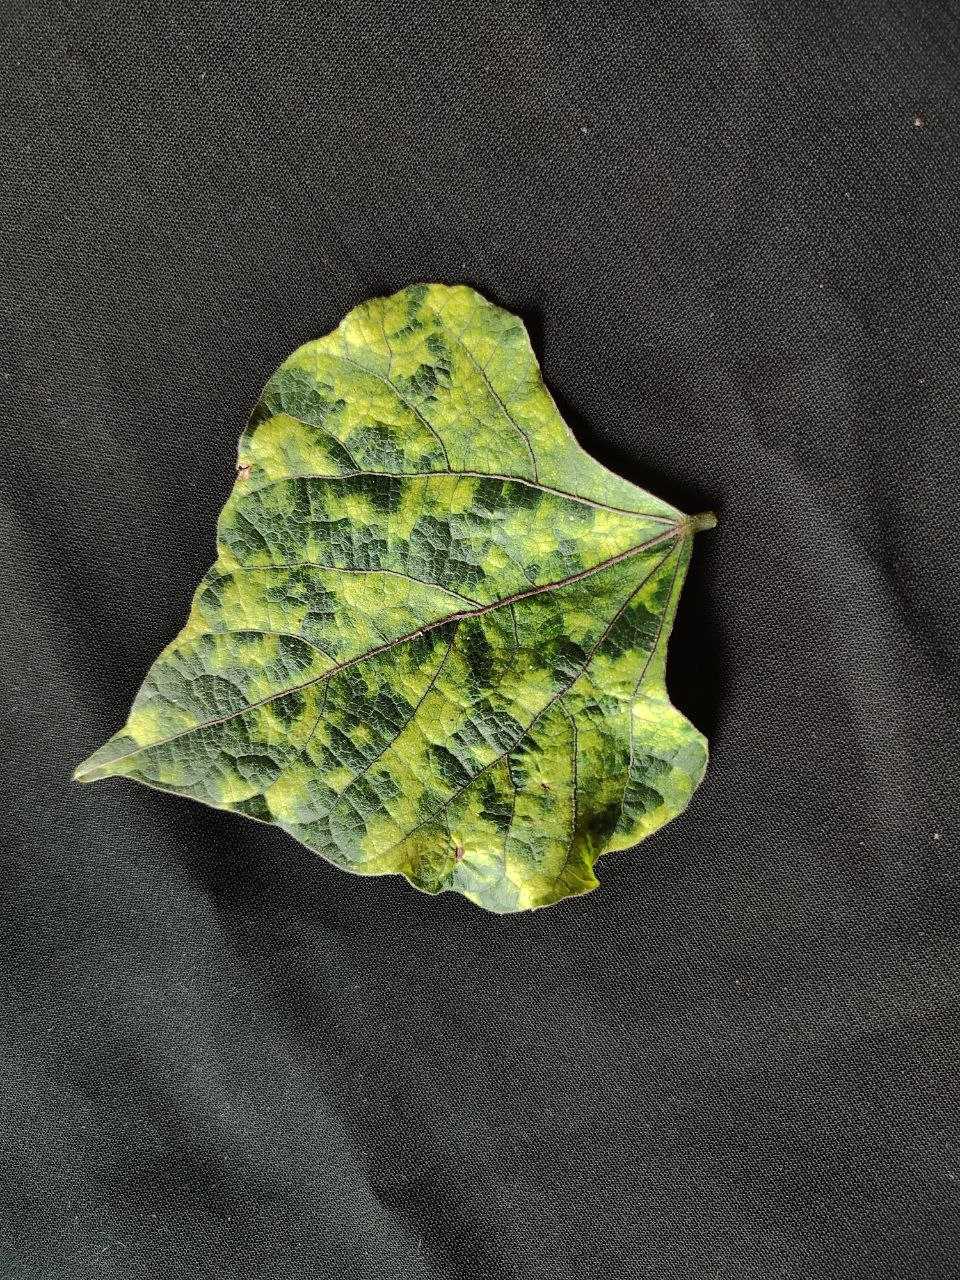
Crop: bean
Leaf condition: Mosaic Virus